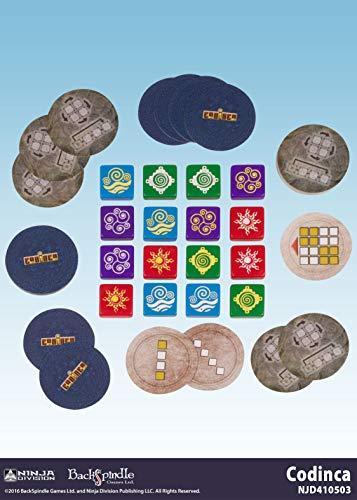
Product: Codinca Game
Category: Toys & Games | Games & Accessories | Board Games
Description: Quick-fire strategy game.
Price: $9.00
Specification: ProductDimensions:2x3x6inches|ItemWeight:9.6ounces|ShippingWeight:12ounces(Viewshippingratesandpolicies)|DomesticShipping:ItemcanbeshippedwithinU.S.|InternationalShipping:ThisitemcanbeshippedtoselectcountriesoutsideoftheU.S.LearnMore|ASIN:B01KTW5O3G|Itemmodelnumber:410503NJD|Manufacturerrecommendedage:8yearsandup